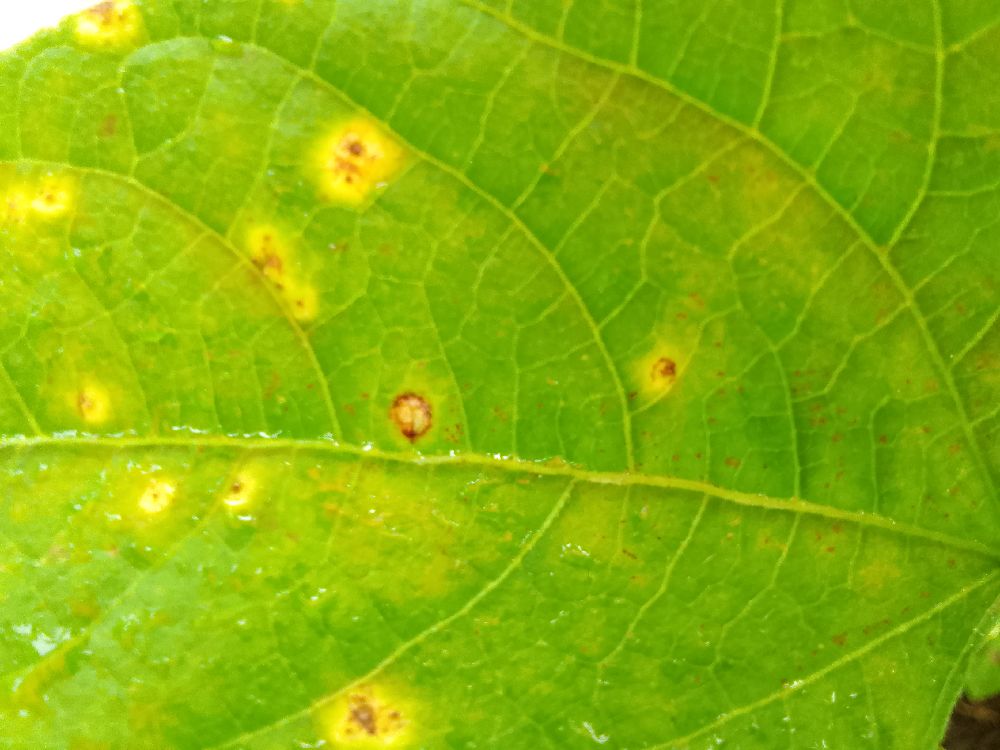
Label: rust